Margaret Sewell

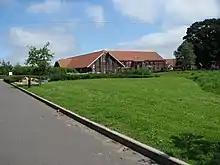
Rowan House hospital, Norfolk, 2007 photograph

Sewell married Sarah Woods, Margaret's mother, in 1849; in the same year, Isaac left the bank, and went into business on his own account. Sarah was the daughter of Samuel Woods (1772–1853), and sister of Edward Woods: they had three sons and five daughters. She died in 1866, at age 45. Their children included the suffragist (Lucy) Edith Sewell of the National Union of Women's Suffrage Societies.